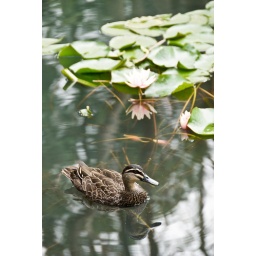
A duck swimming in the pond at Araluen Botanic park ... Poor Duck !